Joe Holland (basketball)

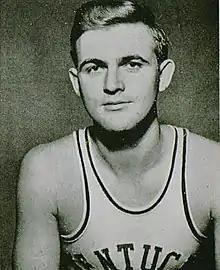
Holland in 1948

Joseph Burnett Holland Sr. (September 26, 1925 – September 18, 2010) was an American basketball player. He won an NCAA championship at the University of Kentucky and played three years in the National Basketball Association from 1949 to 1952.